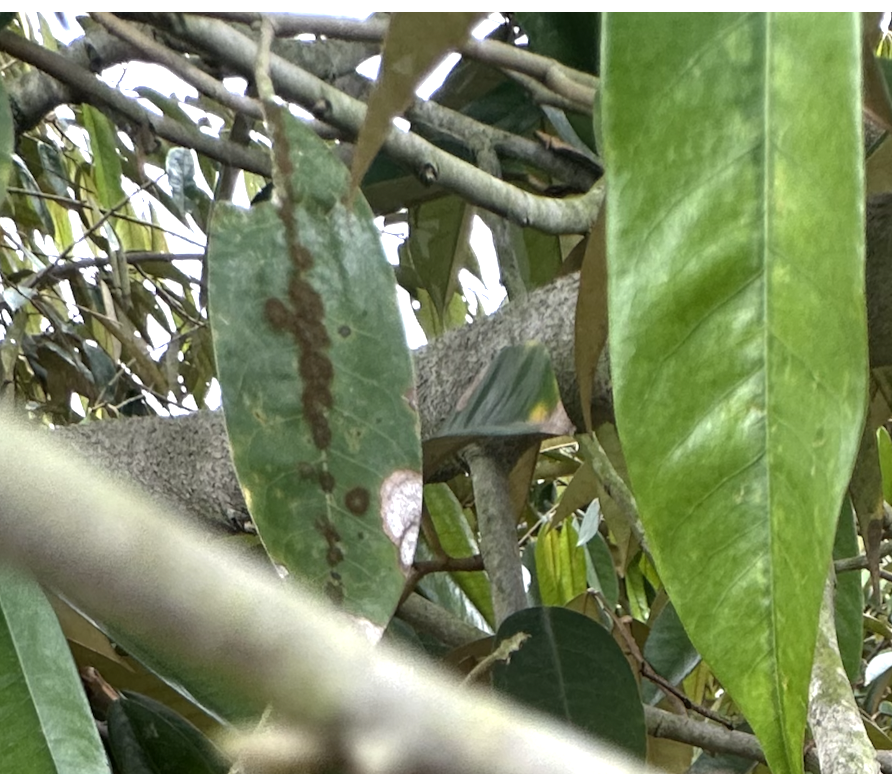
Label: stem_blight